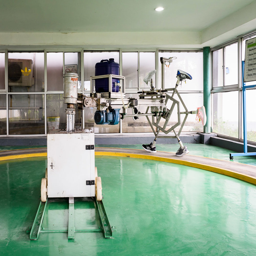
machine to test the quality and durability of shoes .